Petrozavodsk

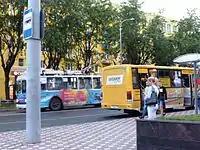
Urban public transport

Railway transportation is carried out by the Oktyabrskaya Railway (a branch of JSC Russian Railways). As part of the investment program of JSC «RZD» in 2005, a section of the Idel — Petrozavodsk — Svir railway was electrified. Branded train of the Oktyabrskaya Railway № 17/18 «Karelia» (Petrozavodsk—Moscow). Other trains of local formation are «Kalevala» (Petrozavodsk — St. Petersburg) and «Petrozavodsk - Kostomuksha». On December 28, 2012, the trial movement of the Petrozavodsk — Joensuu train began.